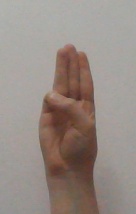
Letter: thaa